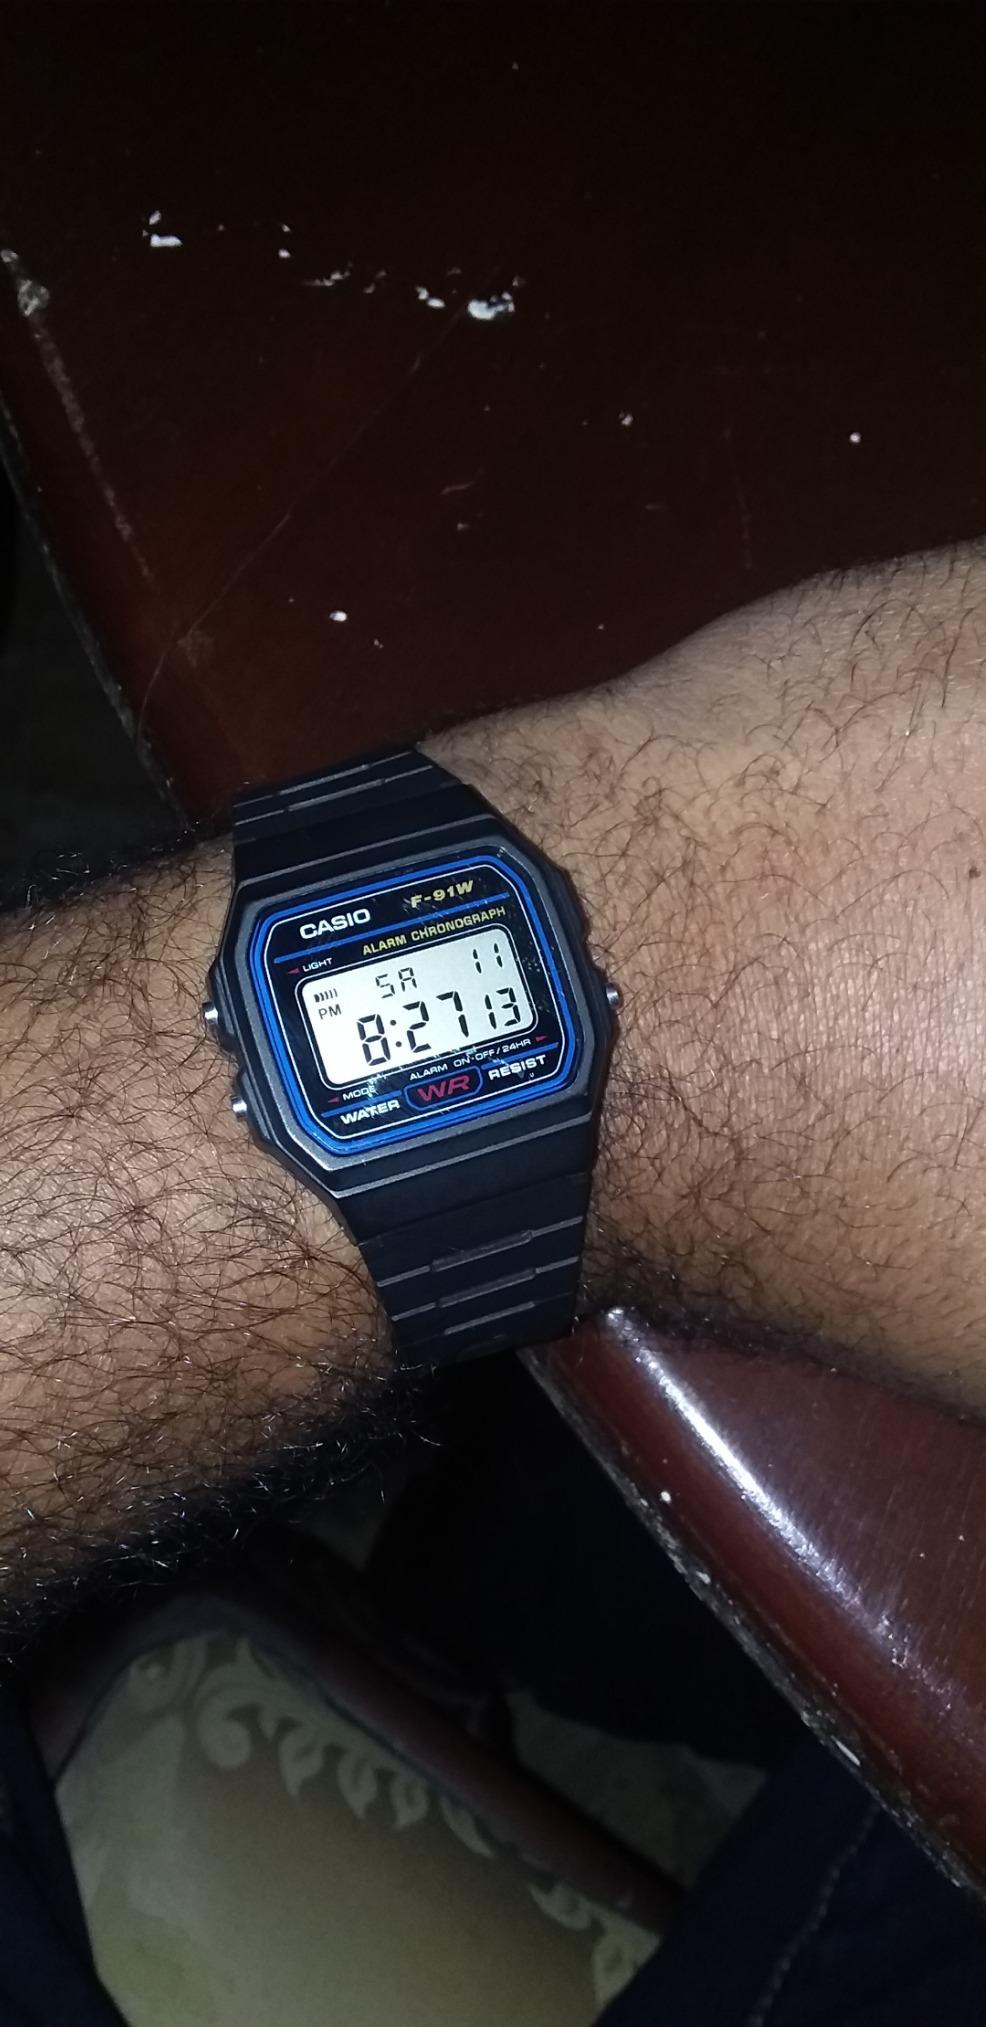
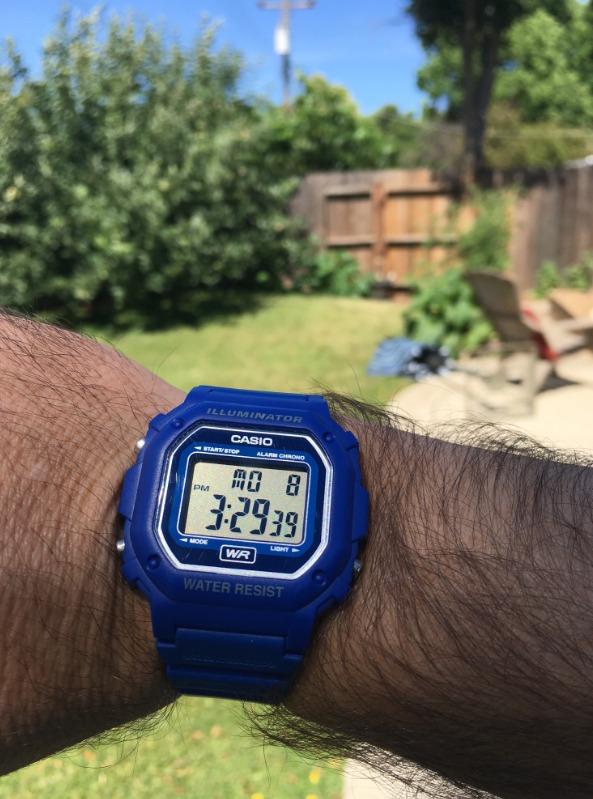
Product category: accessories_watch
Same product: no